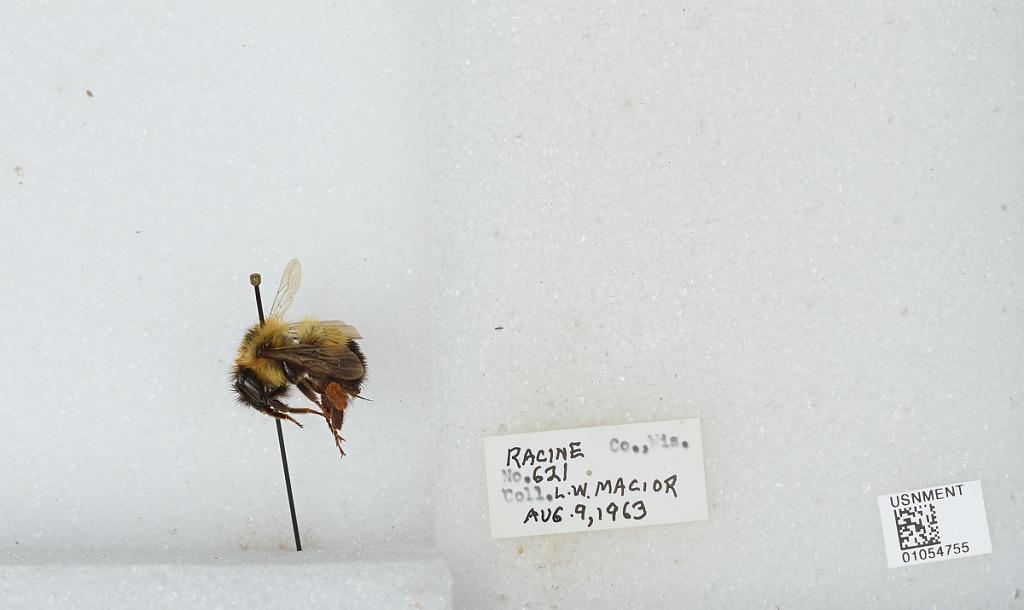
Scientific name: Bombus (Bombus) affinis Cresson
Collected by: L. Macior
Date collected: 1963-8-9
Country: United States
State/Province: Wisconsin
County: Racine
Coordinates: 42.78, -87.76